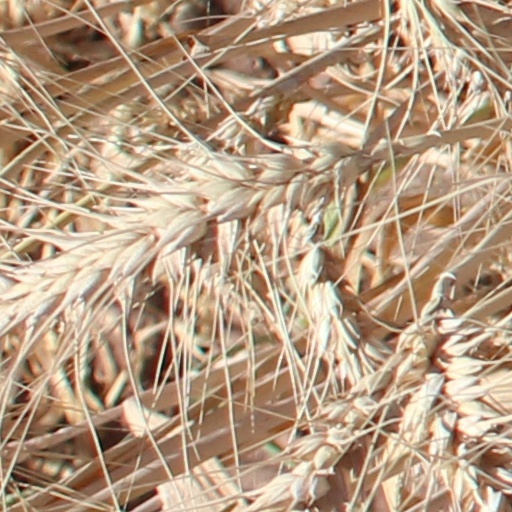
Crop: wheat